Rocheville

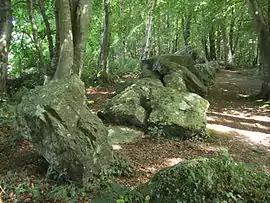
The gallery grave

Rocheville is a commune in the Manche department in Normandy in north-western France.